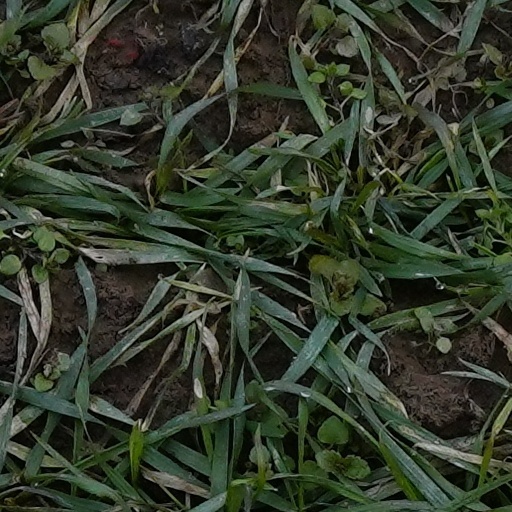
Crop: wheat